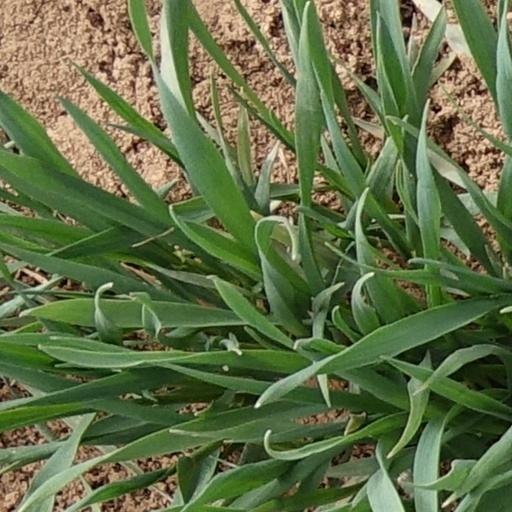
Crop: wheat